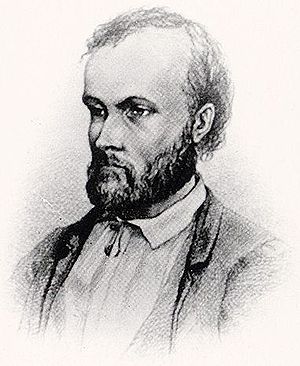
Aleksis Kivi
Aleksis Kivi
Aleksis Kivi var en finsk forfatter. Han er Finlands første store finsksprogede forfatter.